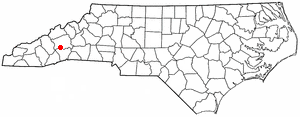
Avery Creek est une census-designated place américaine située dans le comté de Buncombe en Caroline du Nord. En 2010, sa population était de 1 950 habitants.